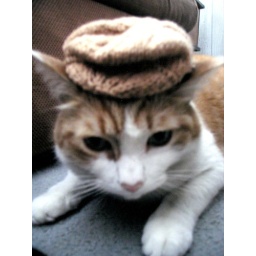
piper in paper boy hat